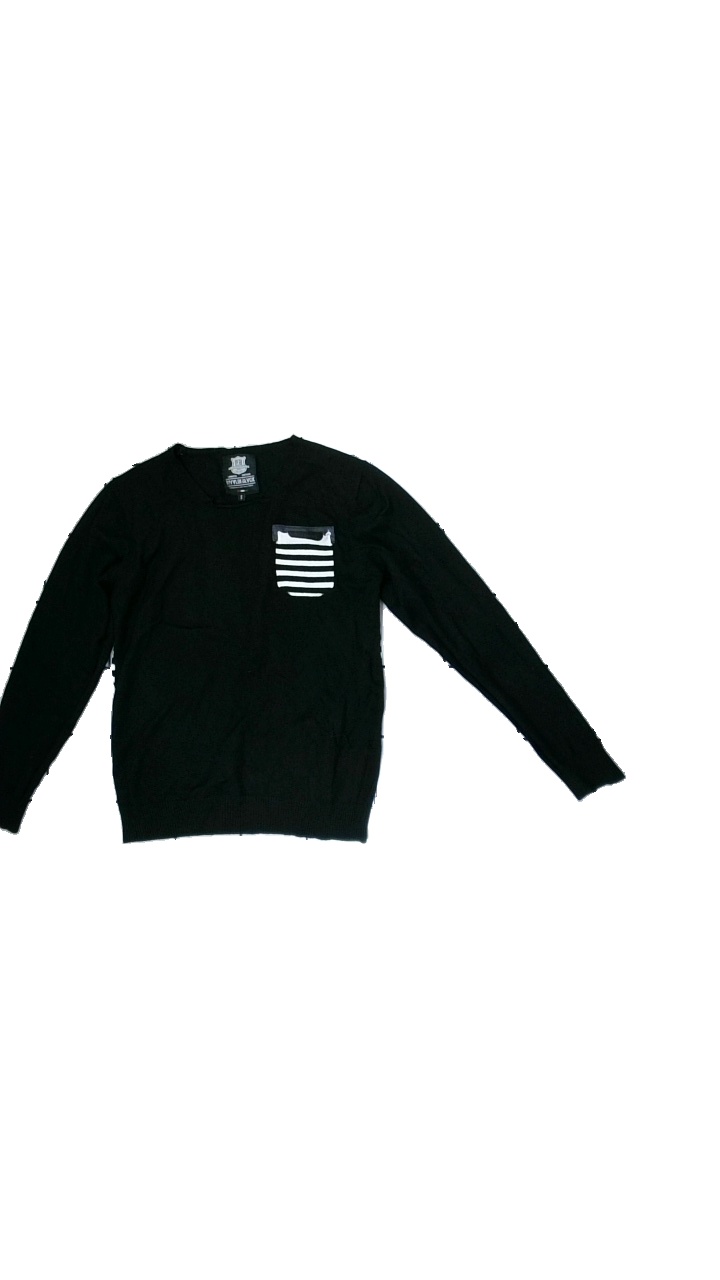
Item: Sweater (Ladies)
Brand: Missing
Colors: Black, White
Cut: Regular, C-collar
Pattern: Striped
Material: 75%viscose 25%nylon
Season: Autumn
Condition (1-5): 3
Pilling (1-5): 4
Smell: Minor
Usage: Export
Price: <50